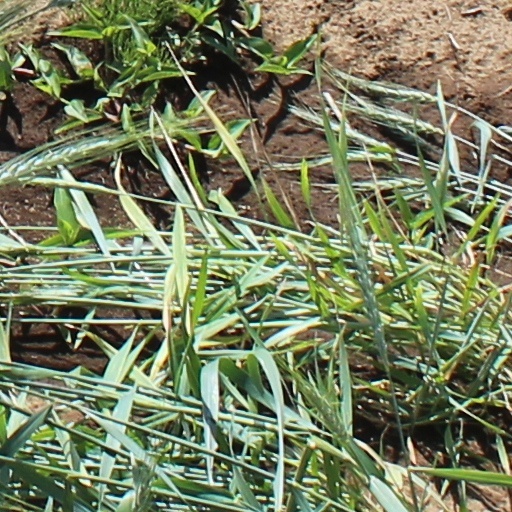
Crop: wheat